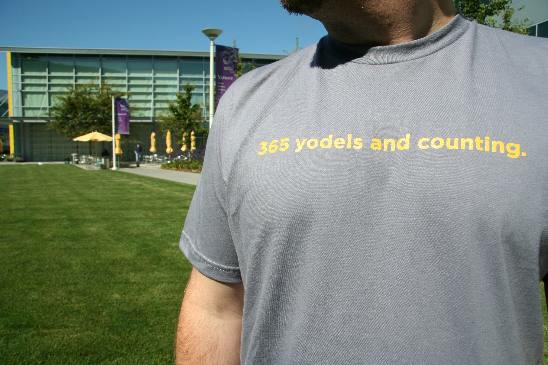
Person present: Yes